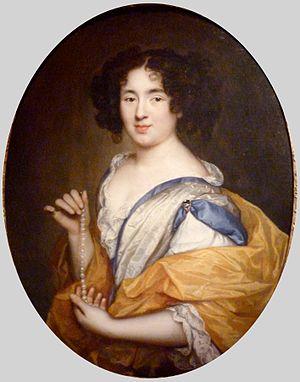
Portrait présumé de Marie Mancini (1639-1715).Collection particulière de Georges de Lastic (1927-1988) lors de l'exposition Le cabinet d'un amateur, n°27, au musée de la chasse et de la nature, Paris (décembre 2009-mars 2010).
Le château de Parentignat est un château situé dans la commune de Parentignat en Auvergne-Rhône-Alpes. Il abrite aujourd'hui la collection de Georges de Lastic, l’une des plus importantes collections privées de peintures de grands maîtres français des XVIIᵉ et XVIIIᵉ siècles.
Georges de Lastic-Saint-Jal, marquis de Lastic, est un conservateur de musée, historien d'art et collectionneur français, spécialisé dans les grands maîtres français des XVIIᵉ et XVIIIᵉ siècles.
Cette page concerne l’année 1659 du calendrier grégorien.